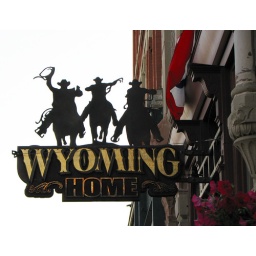
A sign on a building near the Cheyenne Railroad Depot. Taken during the Worldwide Photowalk 7-18-09.